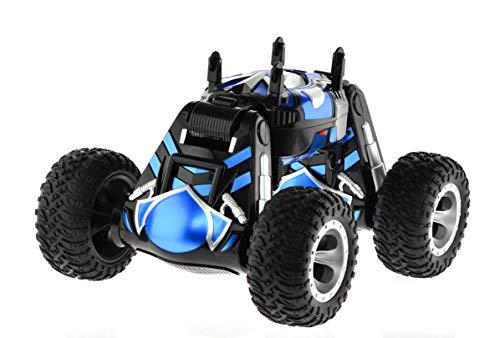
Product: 1:10 Scale flip Truck That can Change its Shape from Flat to hunched in Both Directions. No More Need to Pick it up When it Flips - just Press The Button and Drive it on The Other Side.
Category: Toys & Games | Games & Accessories | Game Accessories
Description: This truck will change it's shape With a press of a button on the remote in case it flips over and be "back on it's feet" Ready to drive.
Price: $64.55
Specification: ProductDimensions:22x9x4inches|ItemWeight:5pounds|ShippingWeight:5pounds(Viewshippingratesandpolicies)|ASIN:B07XGWJVCZ|Itemmodelnumber:ZG-C1251-B|Manufacturerrecommendedage:3yearsandup